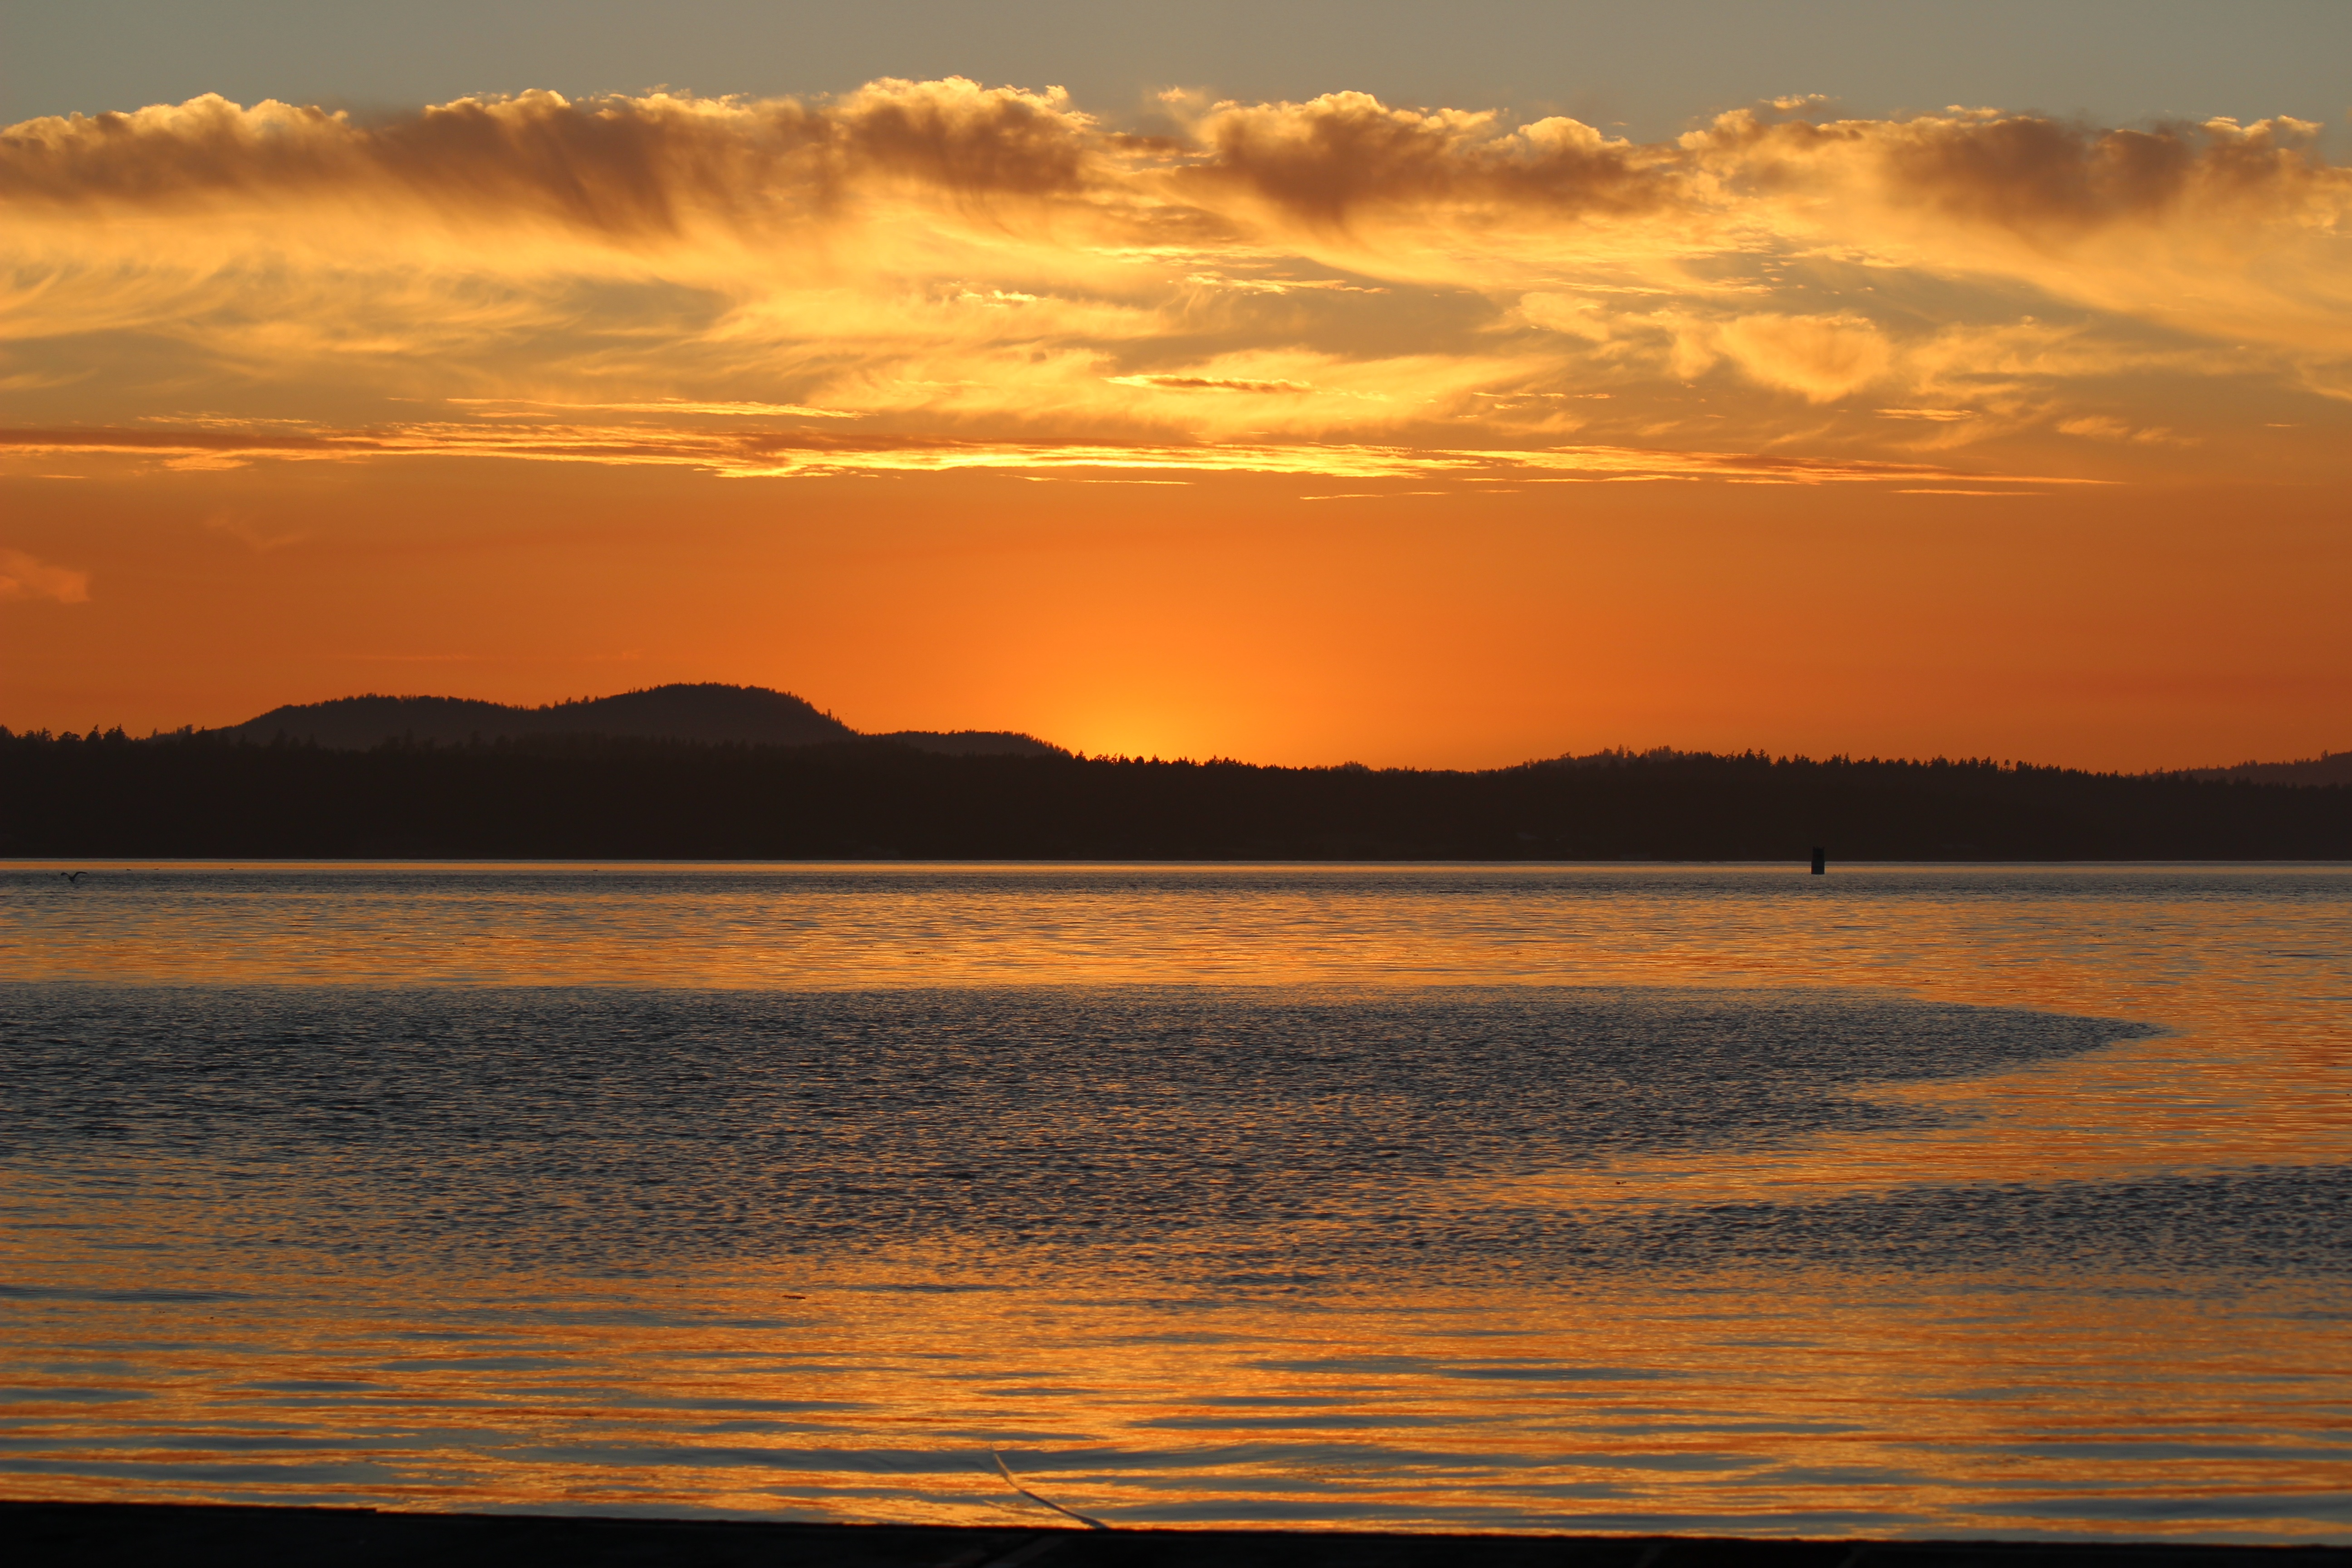
beach, sea, coast, water, outdoor, ocean, horizon, cloud, sky, sun, sunrise, sunset, morning, shore, wave, lake, dawn, summer, dusk, evening, reflection, loch, sunset sky, co, afterglow, beach sunset, sunset beach, red sky at morning